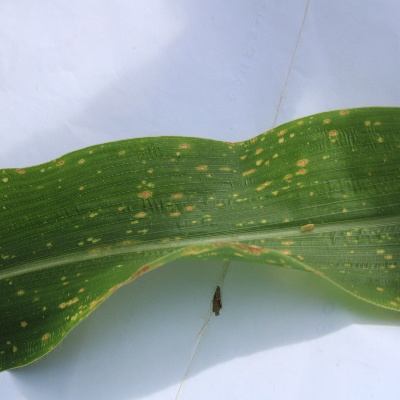
Crop: Maize
Condition: leaf spot